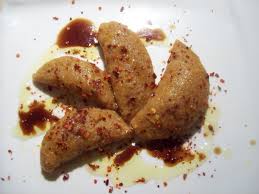
Yemek: icli_kofte